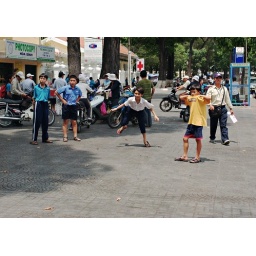
A street game that involves sending off your sandal skidding over the sidewalk and into a pile of cards.